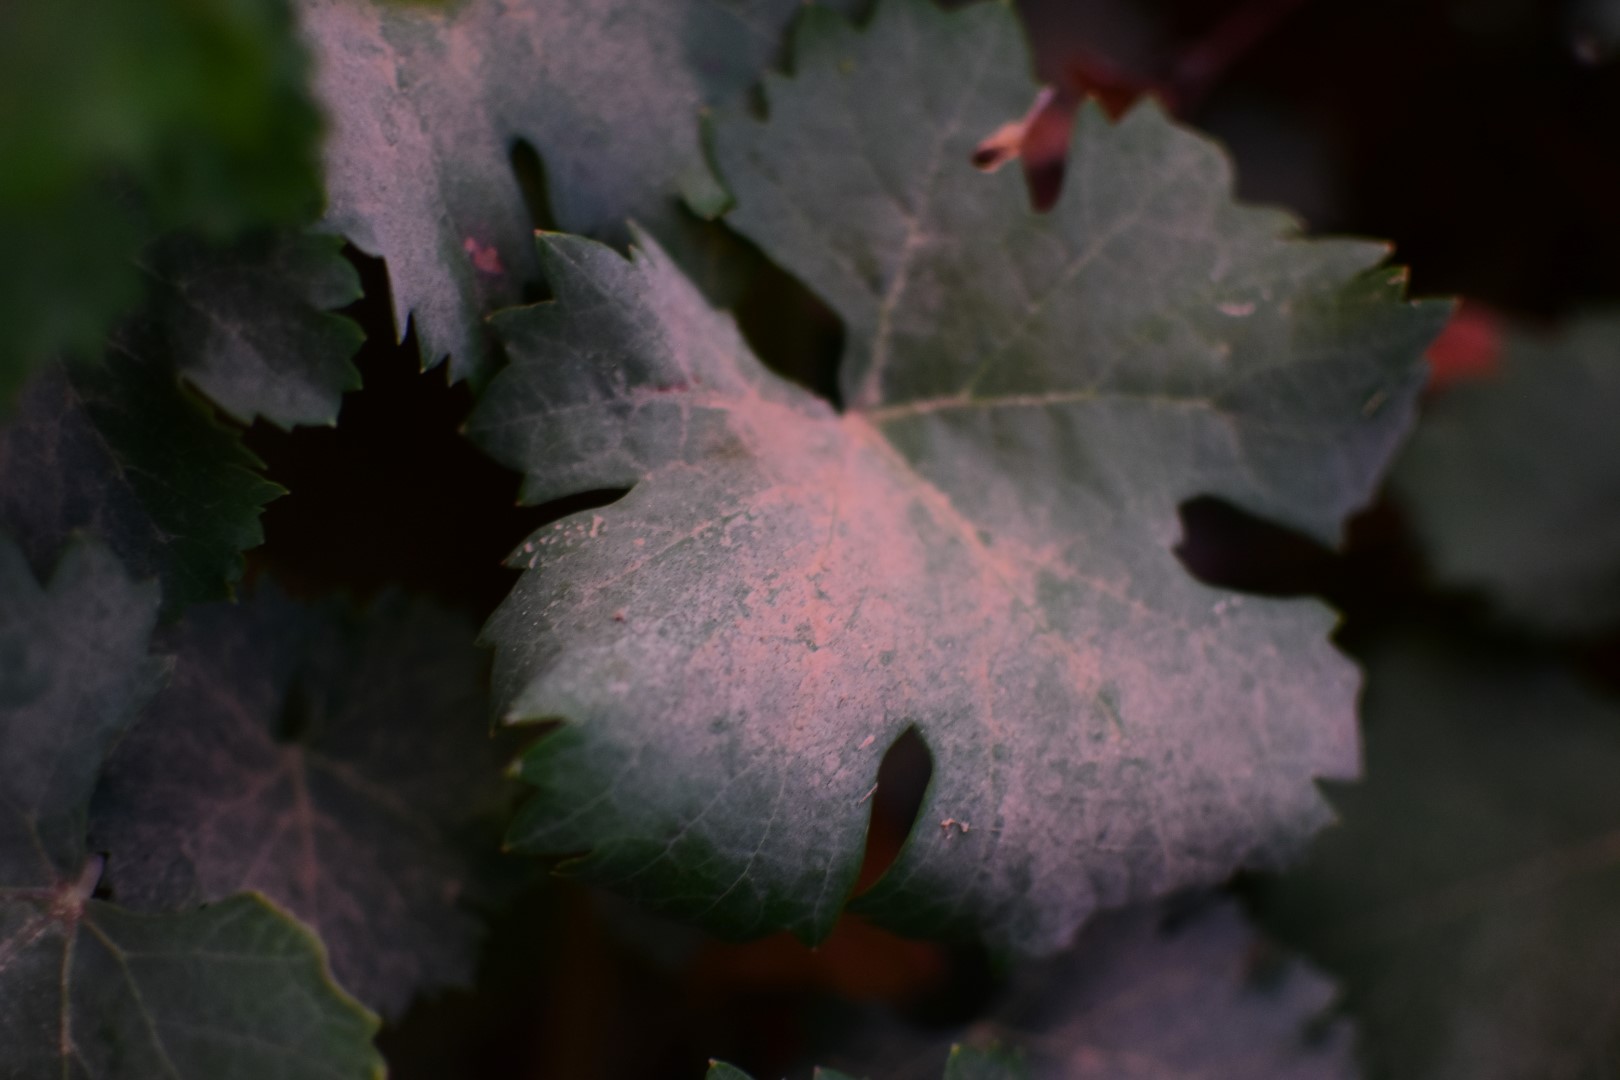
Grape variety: Aswud Balad